Fisk Jubilee Singers

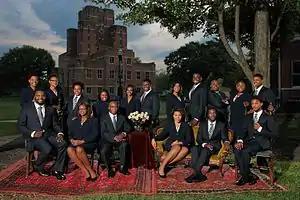
Fisk Jubilee Singers 12 13 Ensemble

The singers were organized as a fundraising effort for Fisk University. The historically black college in Nashville, Tennessee, was founded by the American Missionary Association and local supporters after the end of the American Civil War to educate freedmen and other young African Americans. In 1871, the five-year-old university was facing serious financial difficulty. To avert bankruptcy and closure, Fisk's treasurer and music director, George Leonard White, a white Northern missionary dedicated to music and proving African Americans were the intellectual equals of whites, gathered a nine-member student chorus, consisting of four black men (Isaac Dickerson, Ben Holmes, Greene Evans, Thomas Rutling) and five black women (Ella Sheppard, Maggie Porter, Minnie Tate, Jennie Jackson, Eliza Walker) to go on tour to earn money for the university. On October 6, 1871, the group of students, consisting of two quartets and a pianist, started their U.S. tour under White's direction. They first performed in Cincinnati, Ohio. Over the next 18 months, the group toured through Ohio, Pennsylvania, New York, Connecticut, Rhode Island, New Jersey, Massachusetts, Maryland, and Washington, D.C.